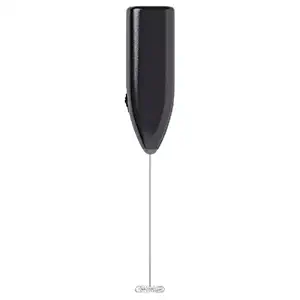
Ikea Little Loved Corner PRODUKT Milk-frother
Category: Home&Kitchen
Price: 229 (list price: 499)
Rating: 3.5 (185 ratings)
About this product: Frothes milk up in 15-20 seconds.|Can be used for both cold and hot drink.|Requires 2 AA batteries.|Easy to use and clean. Easy and convenient to operate.